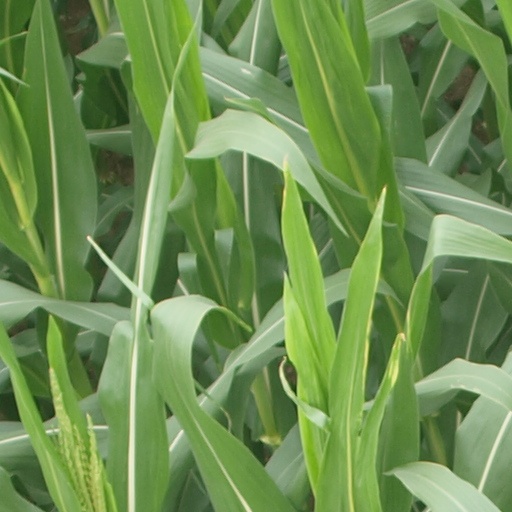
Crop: maize; corn